Jacob Trouba

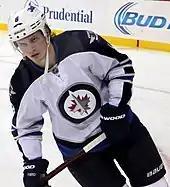
Trouba with the Winnipeg Jets in October 2014

Trouba was selected by the Winnipeg Jets of the National Hockey League (NHL) in the first round, ninth overall, of the 2012 NHL entry draft. He signed an entry-level contract with the Jets on April 2, 2013. On October 1, Trouba played his first career NHL game for the Jets, scoring his first NHL goal against Devan Dubnyk of the Edmonton Oilers. He also added an assist in the game and was named the game's first star. During his rookie season in 2013–14, Trouba missed over a month of action after he was injured in his eighth game when he fell into the boards after missing a bodycheck against the St. Louis Blues. He remained upbeat in the aftermath of his injury, updating fans on Twitter by saying, "If you were wondering, the boards are not edible. I'll be back soon." He appeared in 65 games with the Jets that season, scoring ten goals and 19 assists for 29 points. In the 2014–15 season, he played in 65 games with Winnipeg, marking seven goals and 22 points. He registered a three-point game on December 3, 2014, notching one goal and two assists in a 3–2 win over the Edmonton Oilers. However, later that month on December 16, he suffered an upper body injury that kept him out until February 2015. The Jets made the 2015 Stanley Cup playoffs and Trouba made his NHL playoff debut on April 16 in Game 1 of the first round series versus the Anaheim Ducks. The Jets lost the game, but Trouba recorded his first NHL playoff point assisting on Adam Lowry's first period goal. The Jets were eliminated by the Ducks in four games, during which Trouba played with a broken hand. In the four games, he recorded two assists.